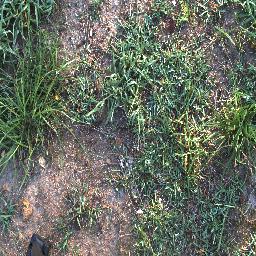
Label: negative